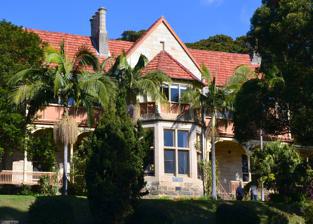
Country: Australia
Year built: 1858
House in New South Wales, Australia Ginahgulla Ginahgulla , Bellevue Hill Ginahgulla Location in Greater Sydney Alternative names Fairfax House General information Status Completed Type House Architectural style Victorian Free Gothic Location 17-25 Ginahgulla Road, Bellevue Hill , New South Wales Country Australia Coordinates 33°52′32″S 151°15′05″E / 33.8756°S 151.2514°E / -33.8756; 151.2514 Completed 1858 ( 1858 ) Client John Fairfax Owner The Scots College Technical details Material Brick and Sydney sandstone Design and construction Architect(s) Edmund Blacket (attrib.) Register of the National Estate Official name Ginahgulla Type Heritage Designated 21 October 1980 Reference no. 2578 New South Wales Heritage Database (Local Government Register) Official name Fairfax House part of Scots College Type Landscape Designated 10 March 1995 Reference no. Local register Group/Collection Parks, Gardens and Trees Category Tree groups - copse References Ginahgulla , also known as Fairfax House , is a historic house in the Sydney suburb of Bellevue Hill , New South Wales , Australia. Completed in 1858 in the Victorian Free Gothic style, Ginahgulla and its gardens are listed on the (now defunct) Australian Register of the National Estate and the Municipality of Woollahra local government heritage list . History This two-storey Gothic house is situated on the south side of Ginahgulla Road. It was built in 1858 by John Fairfax , of the Fairfax family of newspaper proprietors. It may have been designed by Edmund Blacket , who was otherwise distinguished as an ecclesiastical architect, responsible for many churches in the Sydney area. The Fairfax family used the house until 1945, when it was bought by the nearby independent school, The Scots College . The College uses the house as a boarding house and is sometimes known as "the house on the hill." References